Pablo Álvarez (footballer, born 1980)

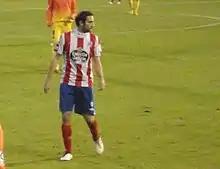
Álvarez in 2012

Pablo Álvarez Núñez (born 14 May 1980) is a Spanish former professional footballer who played as a right midfielder.